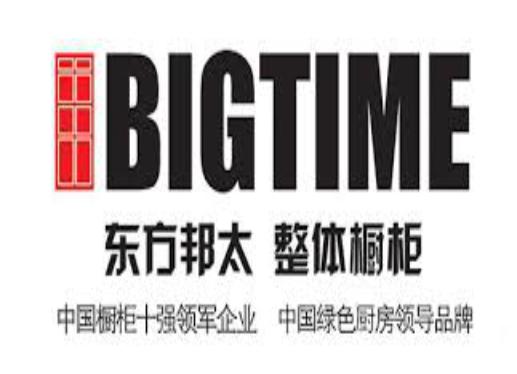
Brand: bigtime
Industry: Necessities